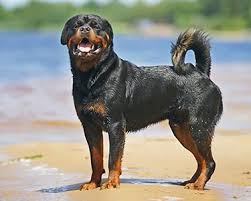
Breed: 224-n000060-Rottweiler